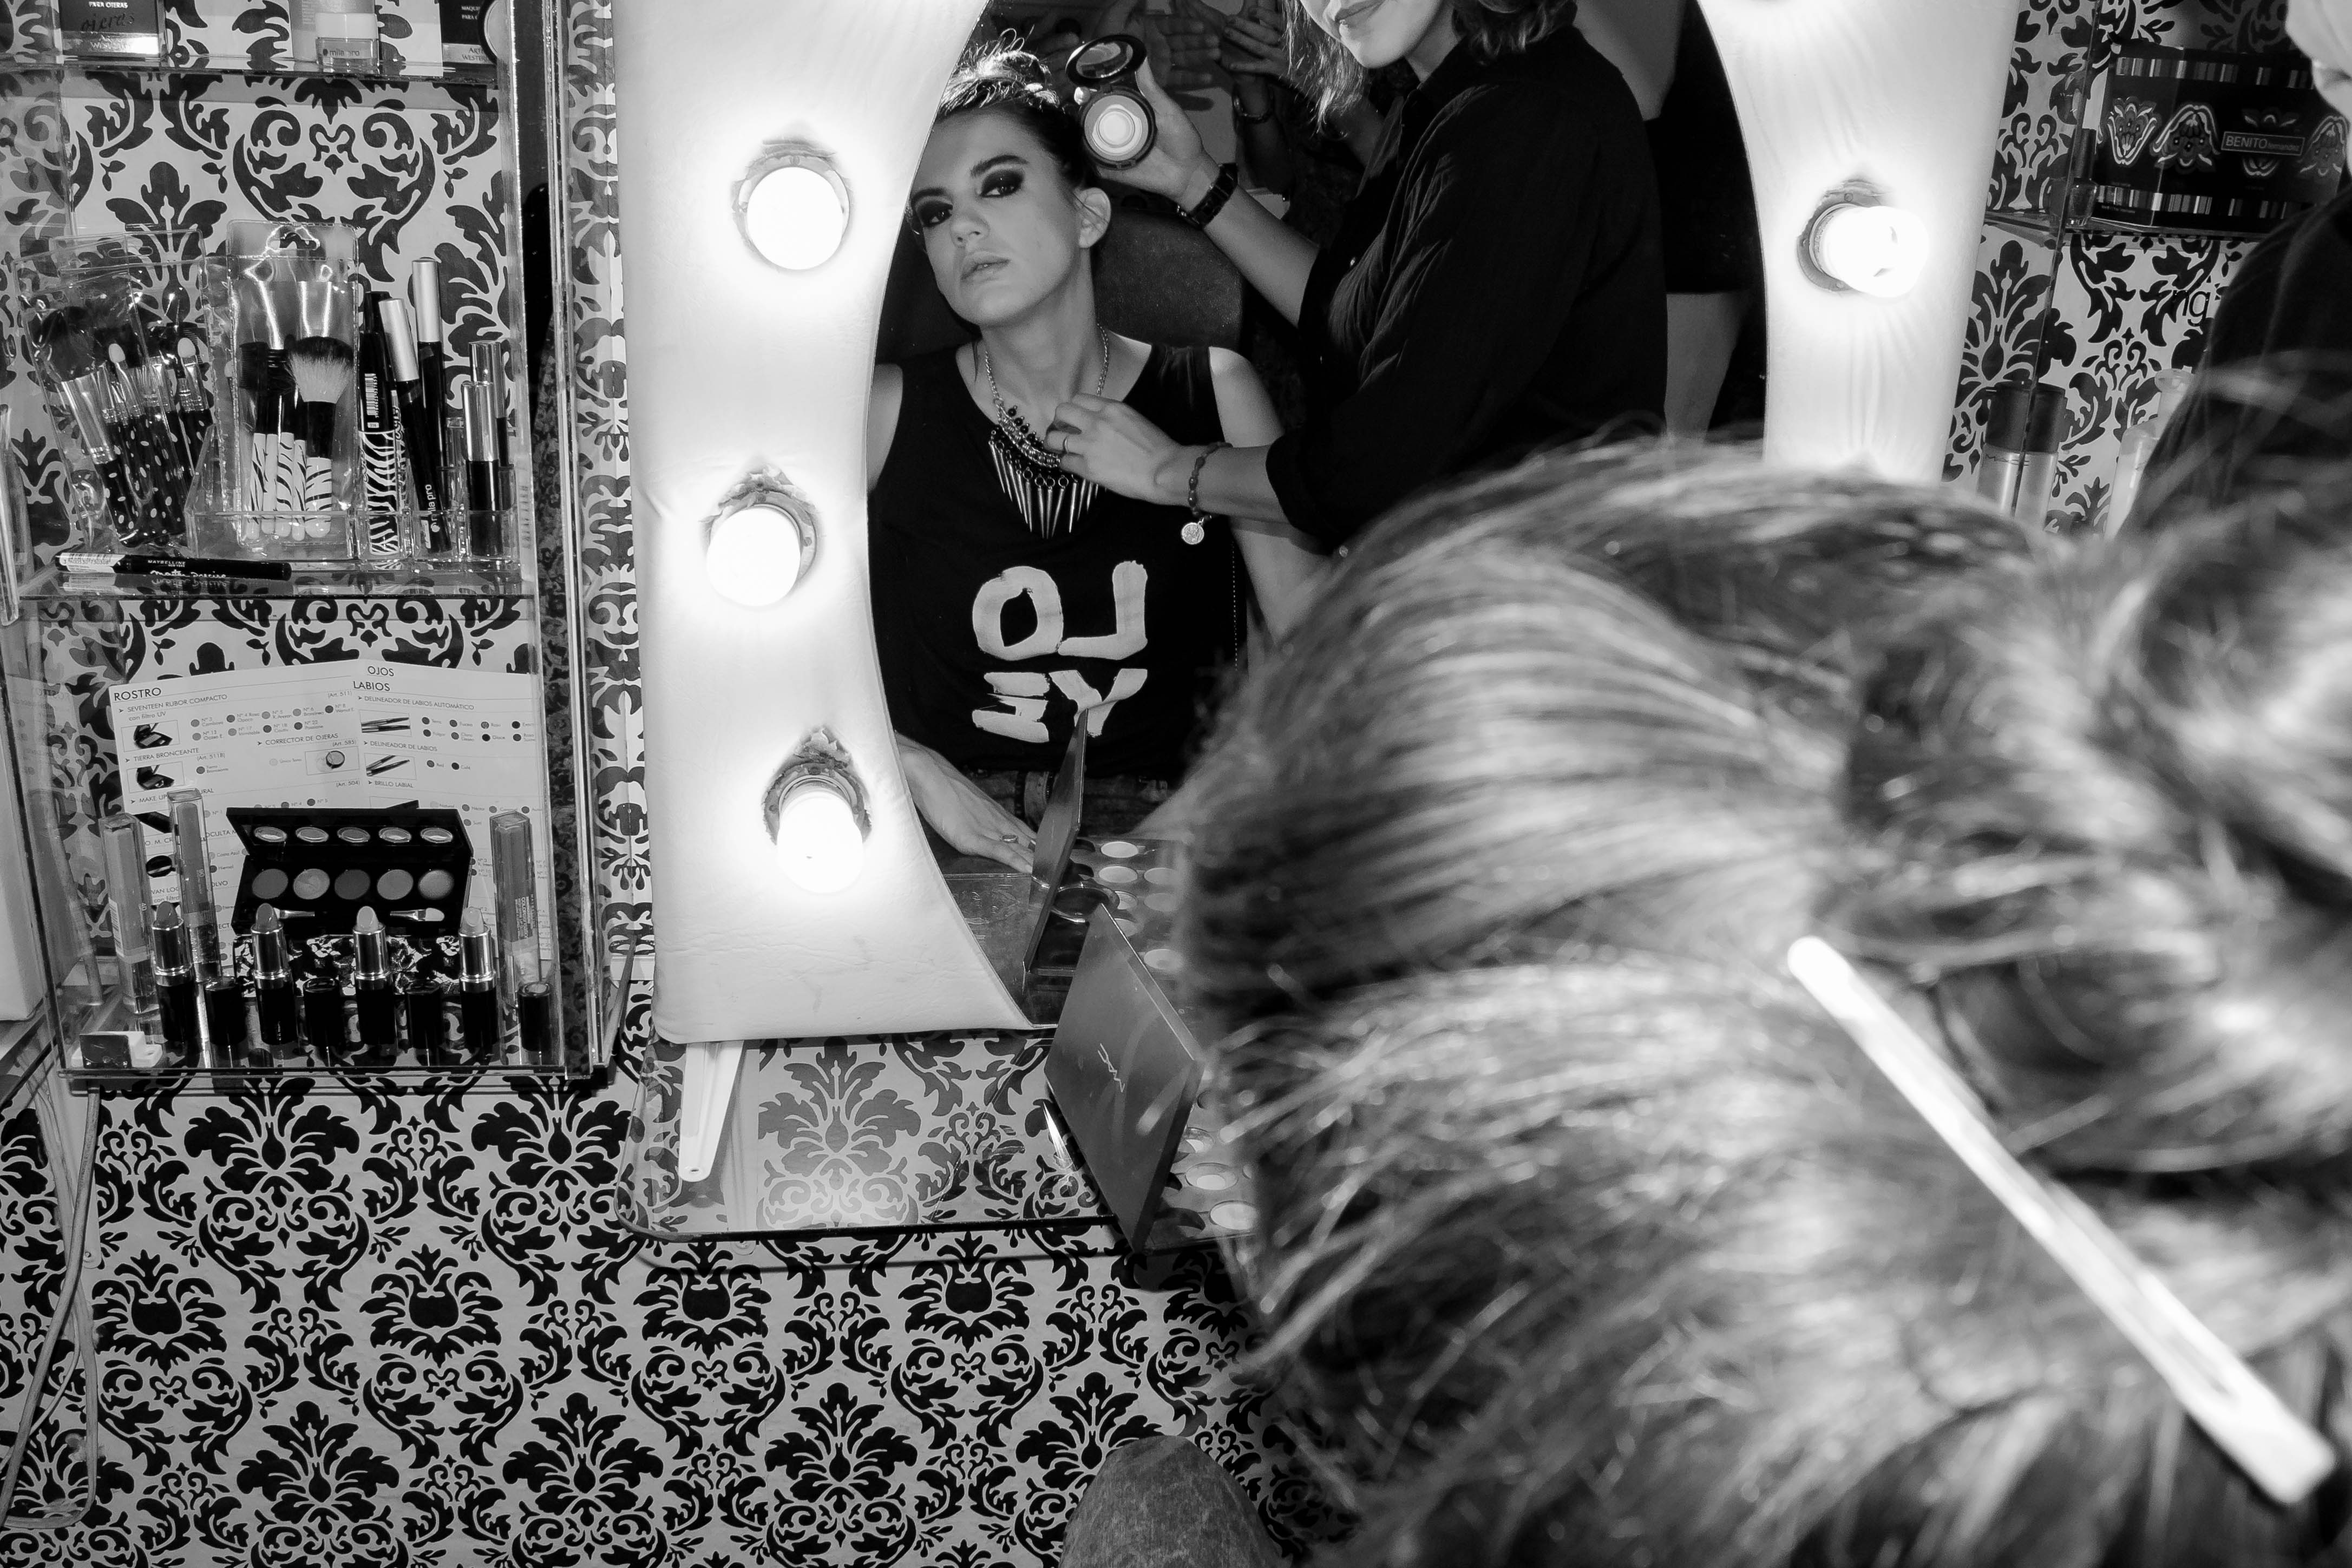
black and white, white, photography, model, fashion, black, monochrome, makeup, backstage, women, photograph, monochrome photography, album cover